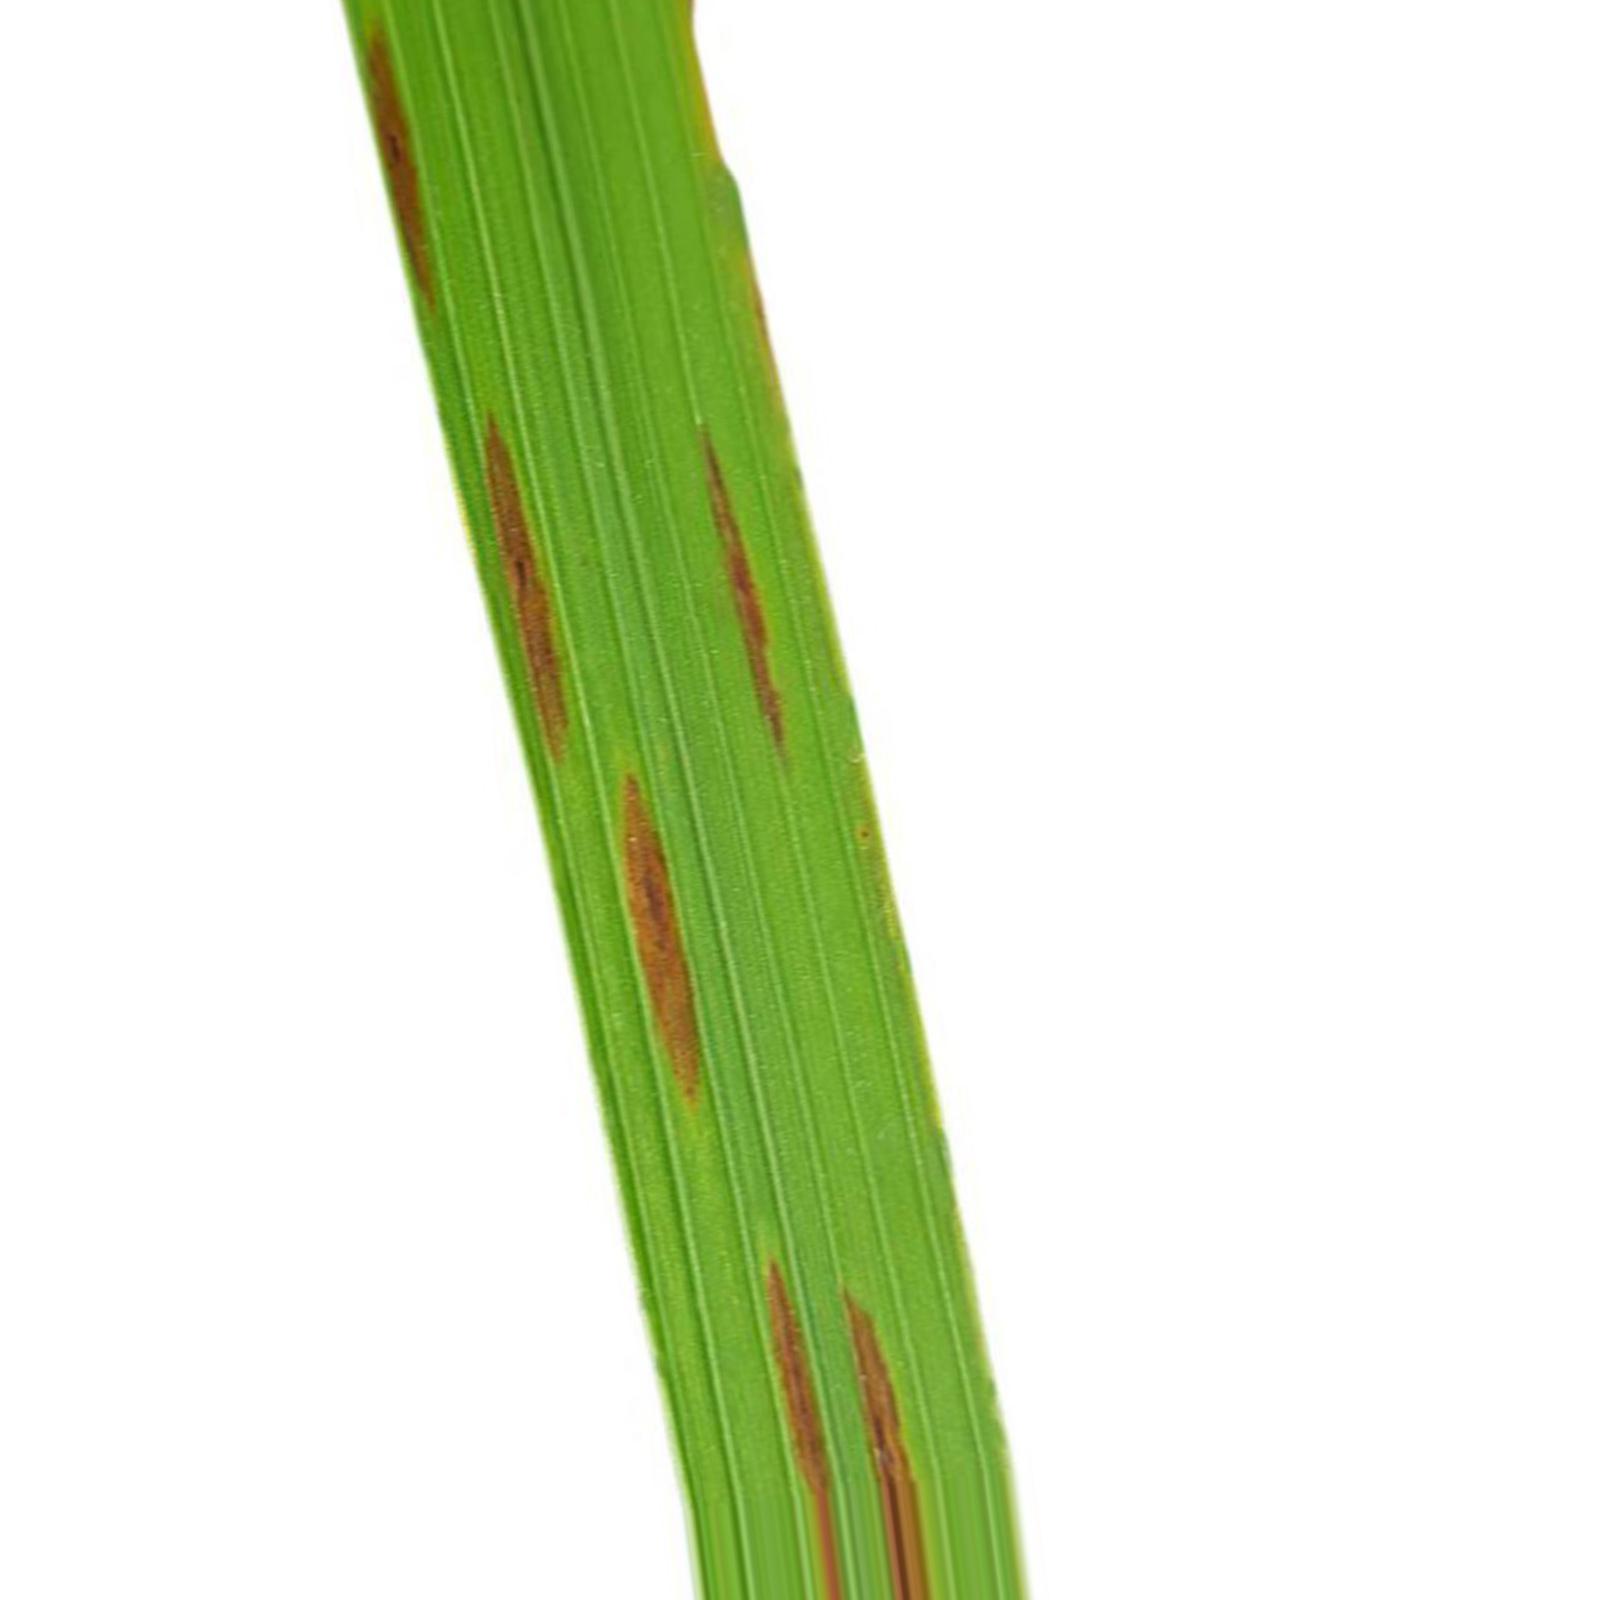
Nhãn: Bệnh Gạch Nâu ( Narrow Brown Spot )